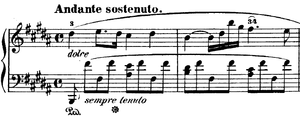
Nocturner af Frédéric Chopin / Liste over Chopins nocturner
Frédéric Chopins nocturner tæller 21 solostykker for klaver komponeret mellem 1827 og 1846. De regnes for nogle af de fineste værker for klaver og har en fast plads i koncertrepertoiret.